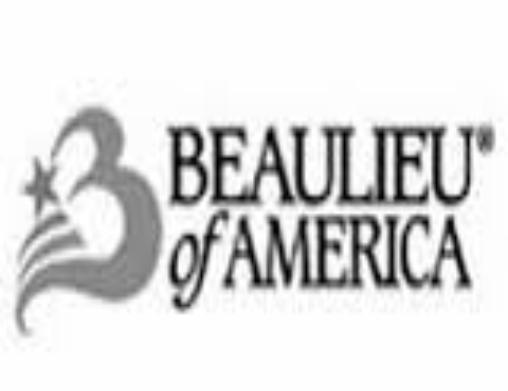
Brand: Beaulieu
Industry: Food